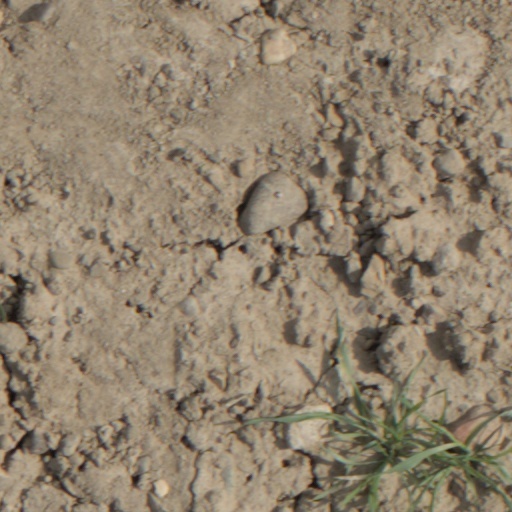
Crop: wheat